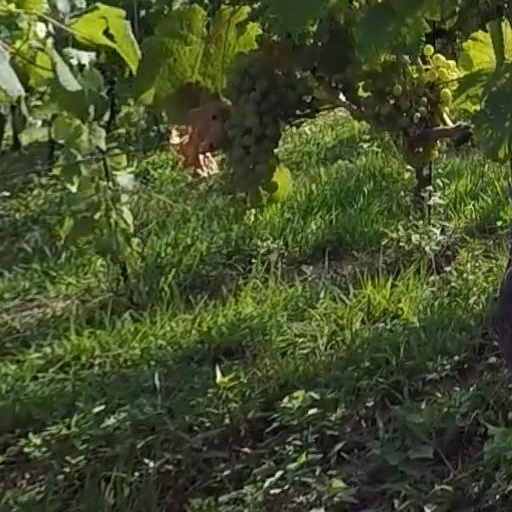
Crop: grape